Remittances from the United States

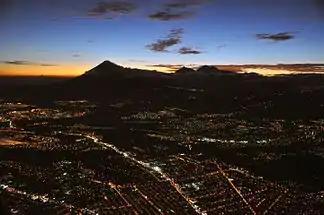
Guatemala City at night

Undocumented Guatemalan migrants living in the U.S. make up the majority of remitters to the country. Young male migrants between 20 and 44 years old account for 63% of U.S. remitters. Many of these migrants have limited education and financial literacy. They typically send monthly remittances averaging $280 directly to their family members, the majority of whom live in rural areas of Guatemala with high levels of poverty. These remittances are primarily used for daily household expenses such as consumption, as well as for education and home improvement. Unskilled labor is the most common employment opportunity for them, with over half of Guatemalan migrants working in areas such as construction. Both senders and receivers of remittances typically have limited access to financial services such as banking or credit.